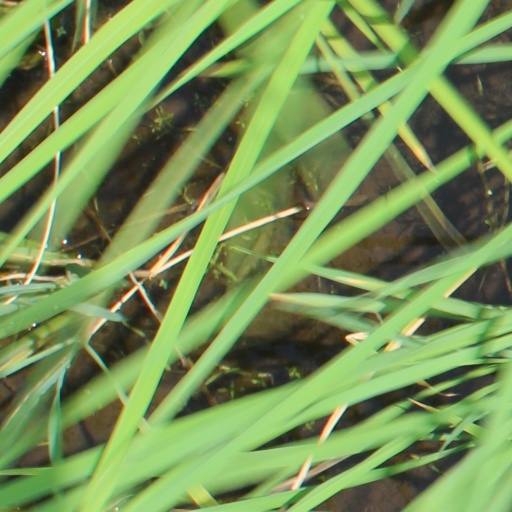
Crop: rice